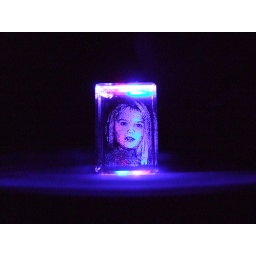
My daughter's face in a glass block